KwaZulu-Natal

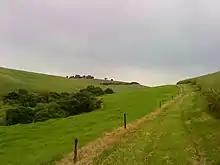
Sugar cane in Midlands South

KwaZulu-Natal's provincial government sits in Pietermaritzburg. The foundation stone of the new legislative building was laid on 21 June 1887, to commemorate Queen Victoria's Golden Jubilee. The building was completed two years later. On 25 April 1889, the Governor of Natal, Sir Arthur Havelock, opened the first Legislative Council session in the new building.